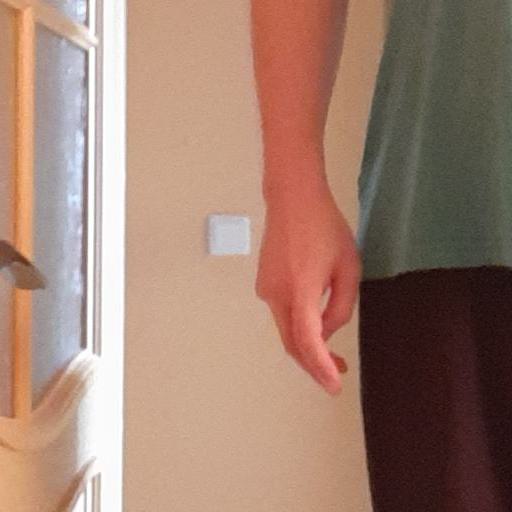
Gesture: no_gesture